Romford Market

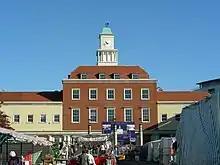
Tollgate House is located at the eastern end of the market

In 1989 Havering Council objected to the creation of a market in Ilford, using the rights of 1247.